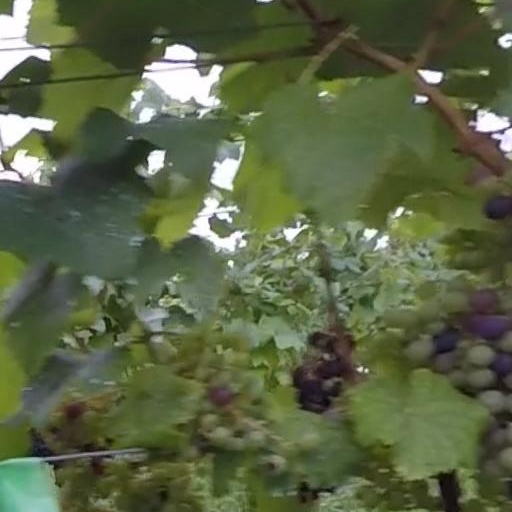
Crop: grape